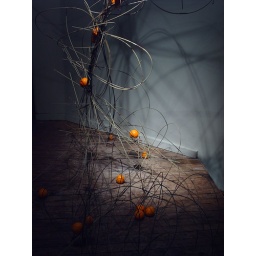
window display at what i think is the city's premier florest - market street in the castro, san francisco, california